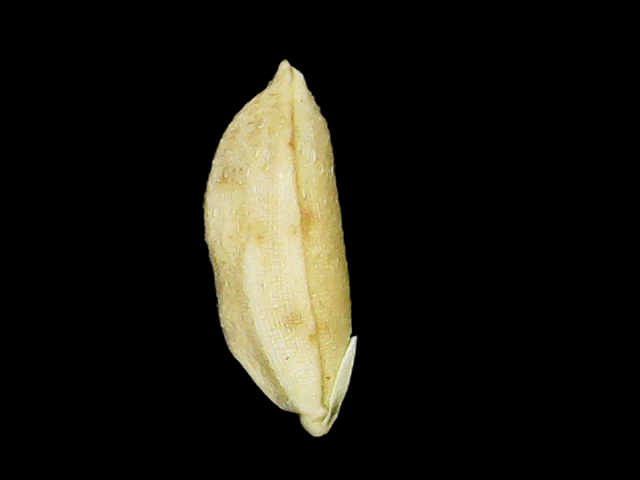
Rice variety: Bd51